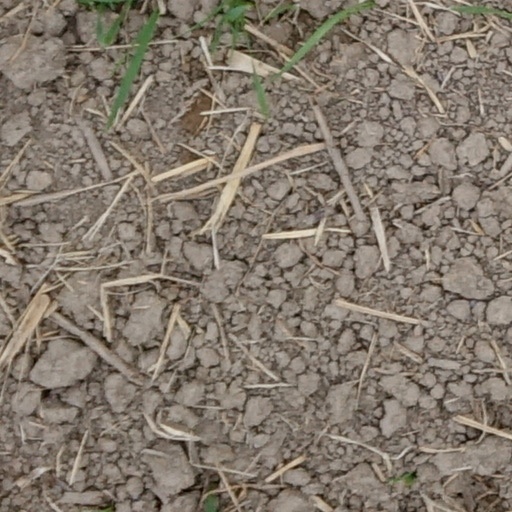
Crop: wheat